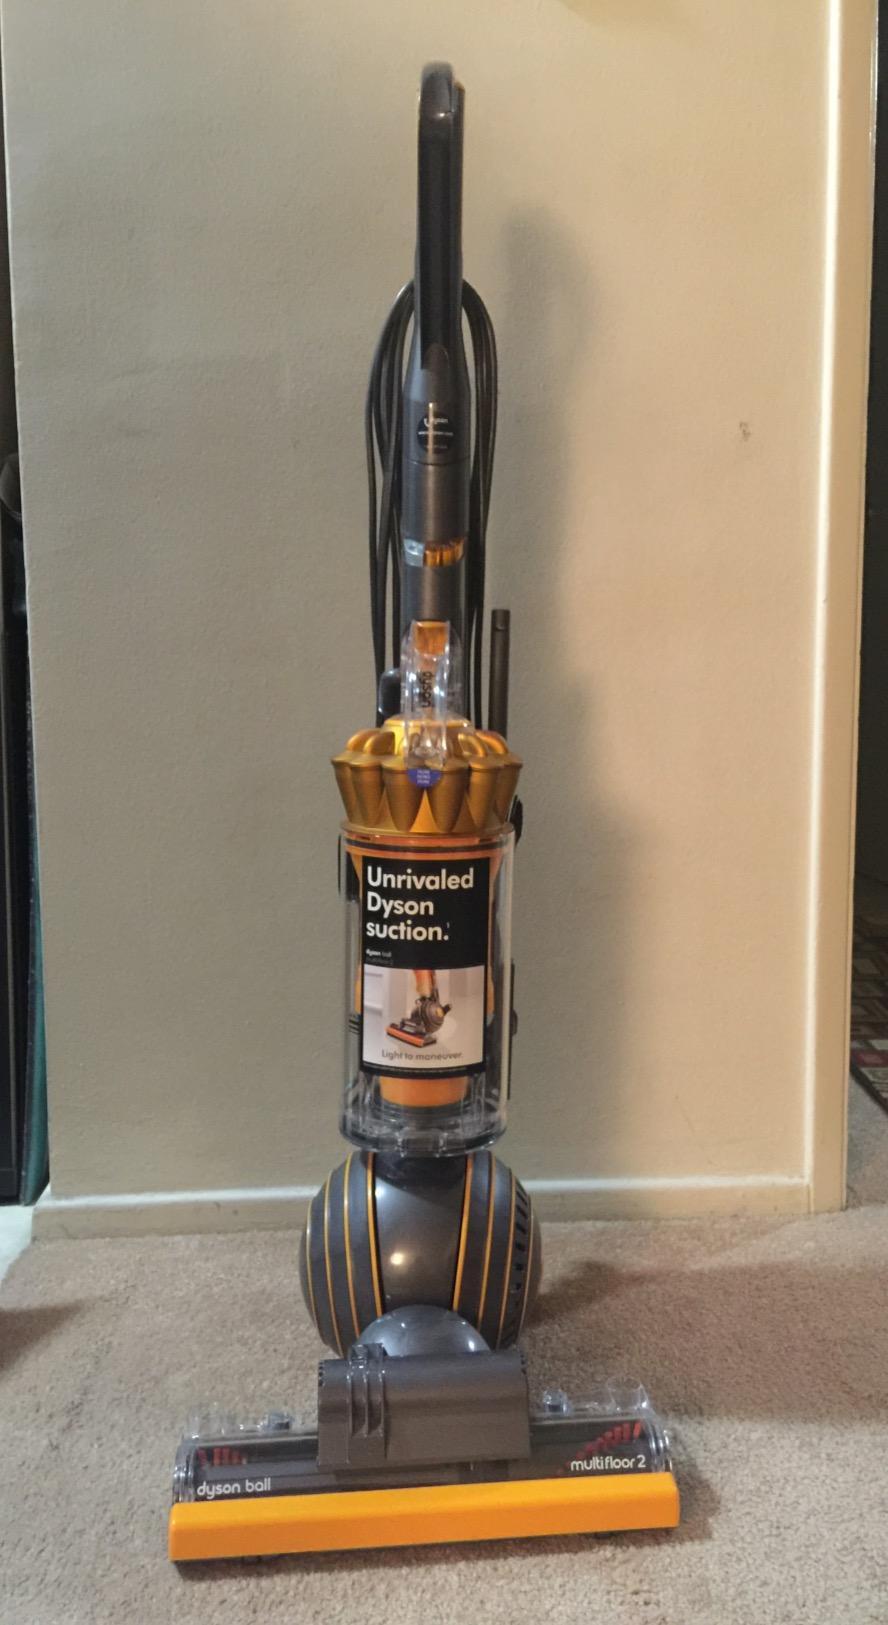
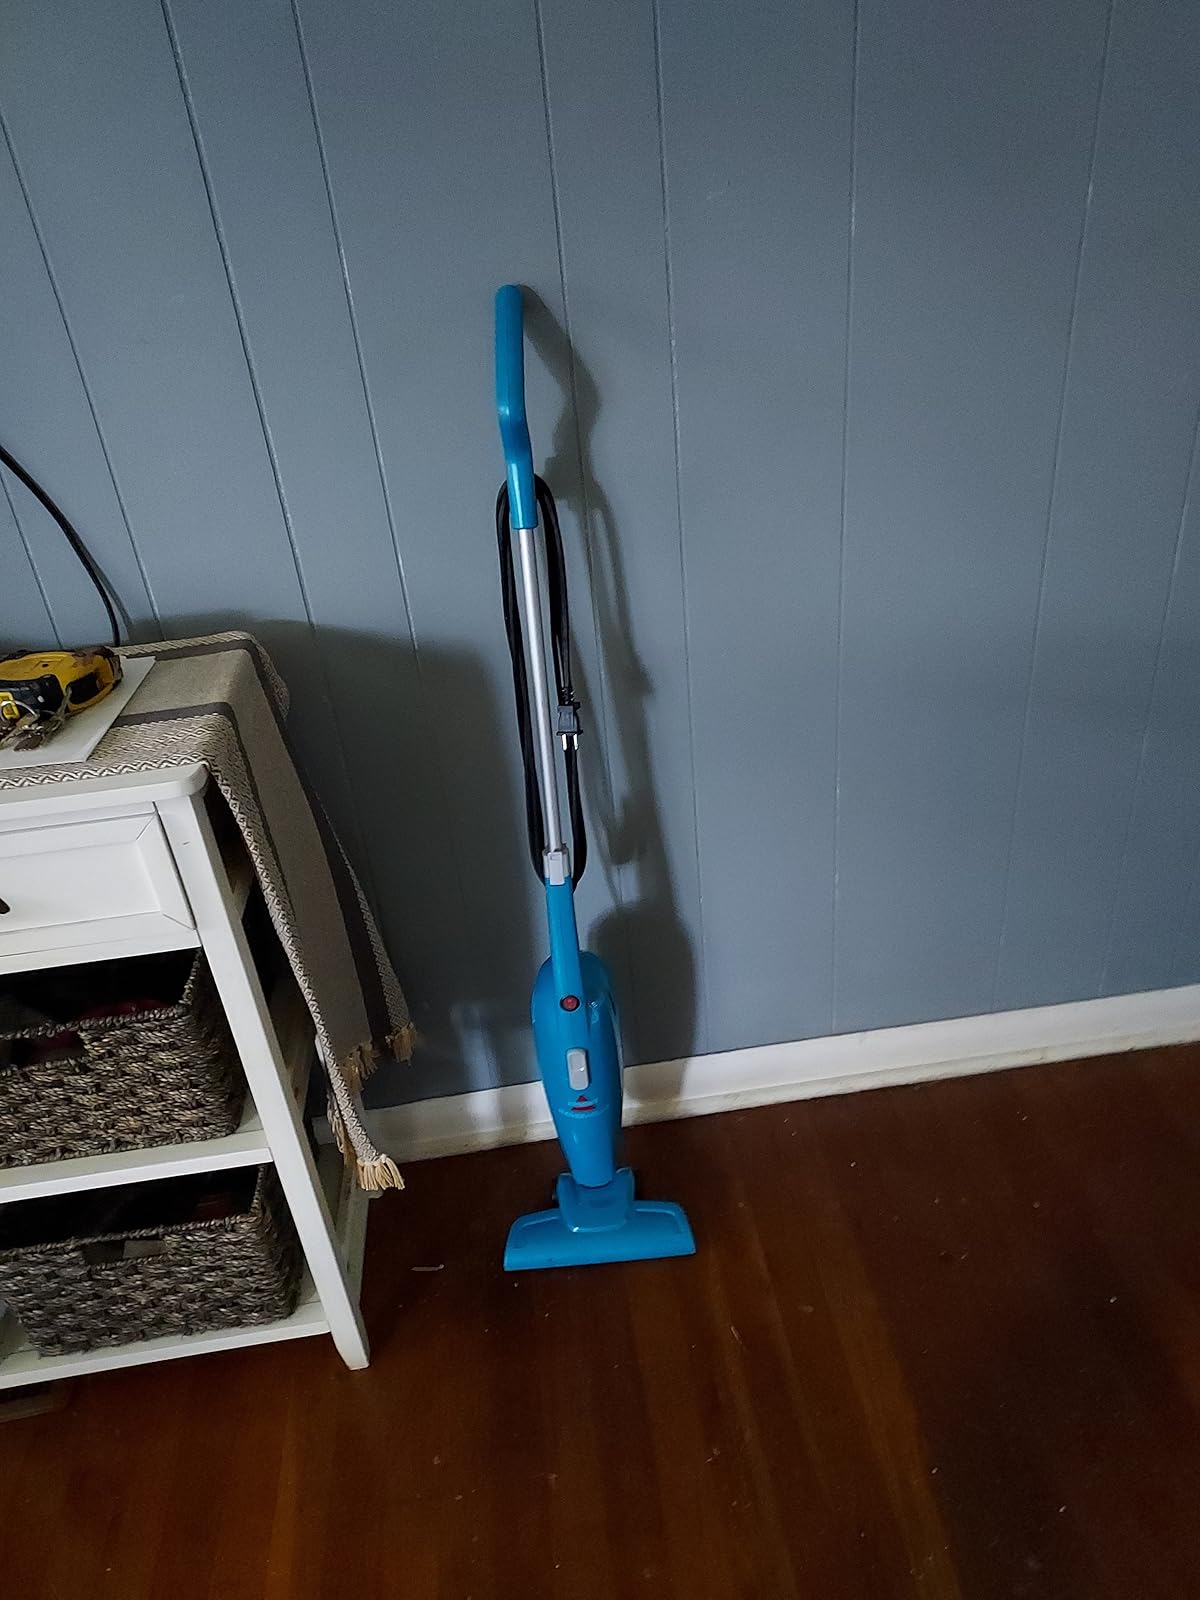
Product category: items_vacuum
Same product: no